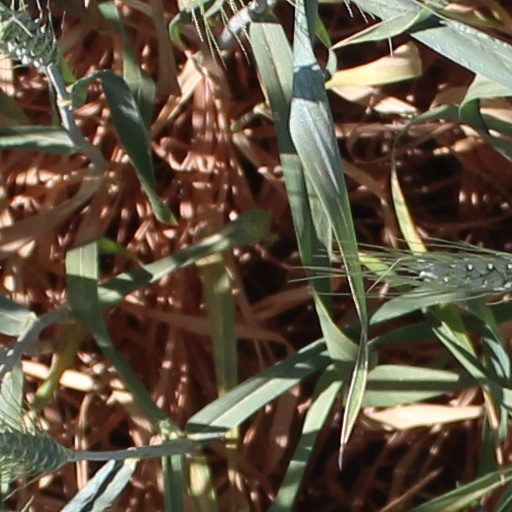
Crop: wheat